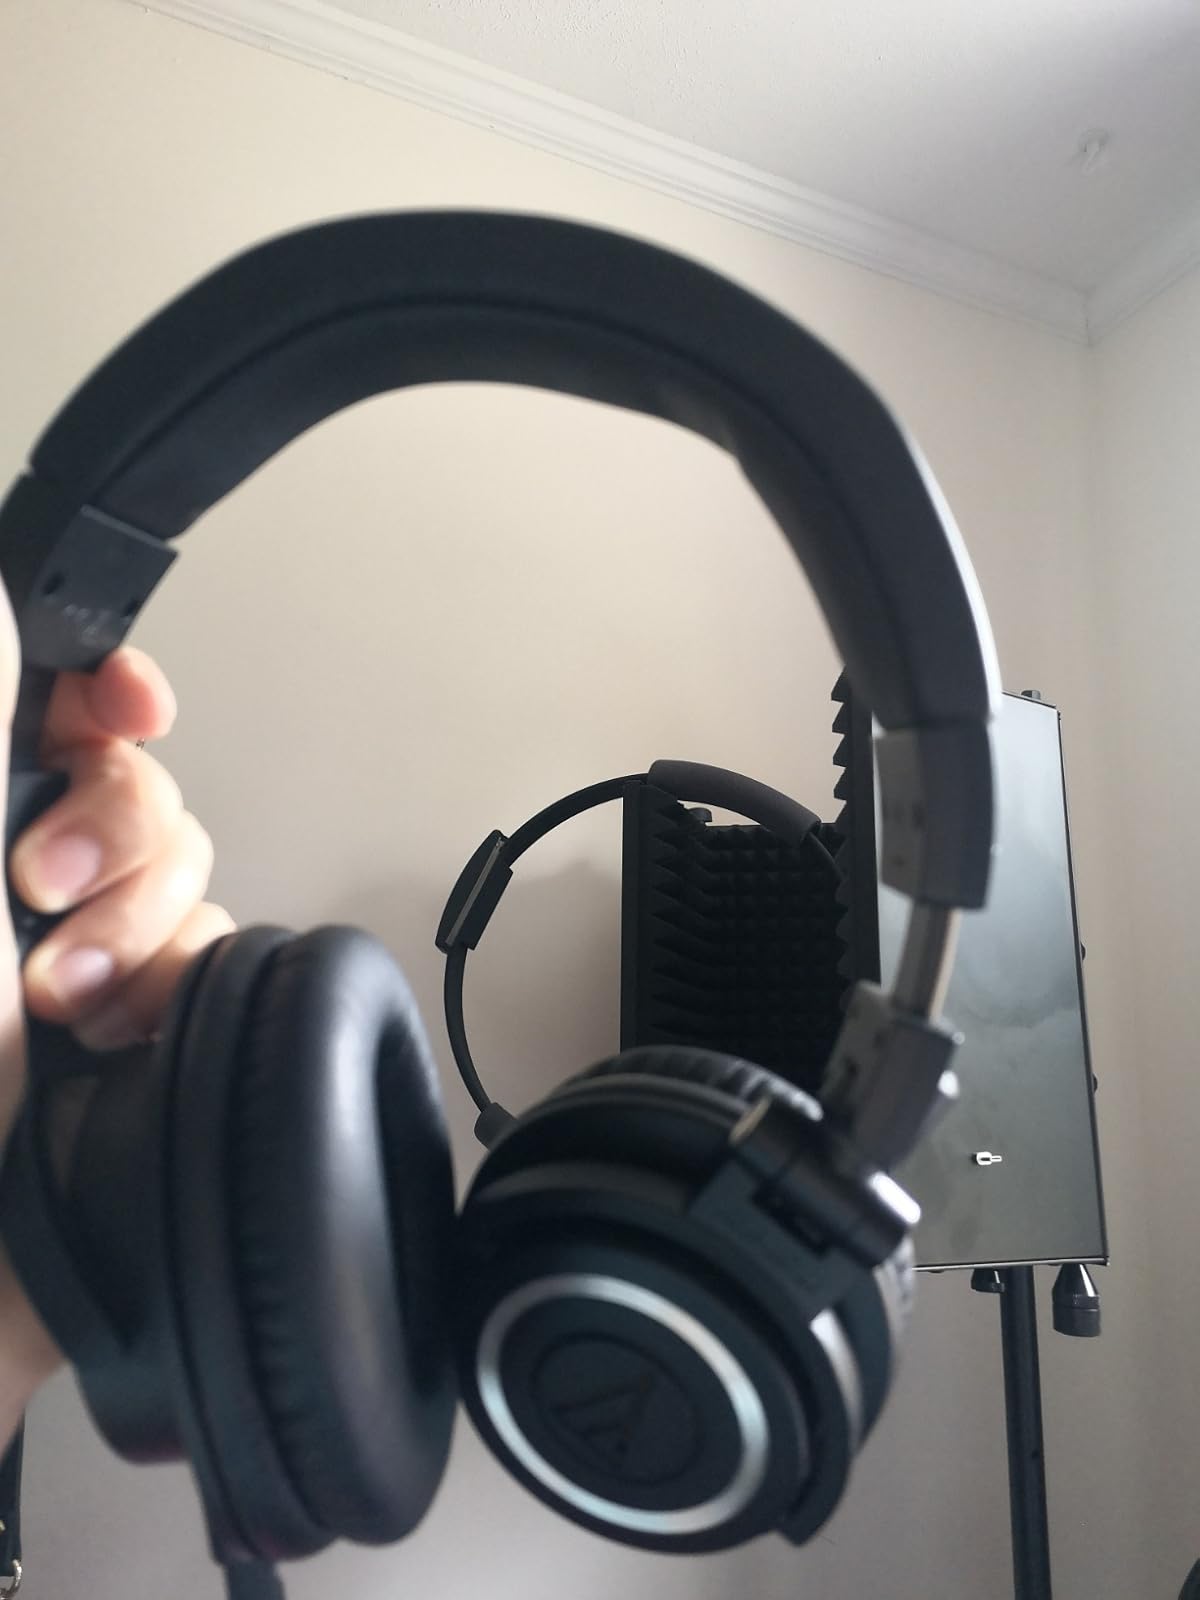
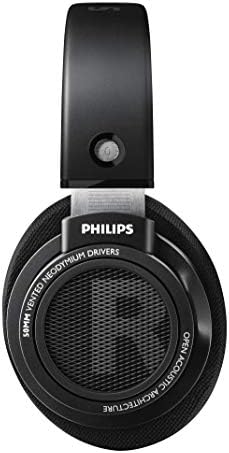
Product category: headphones
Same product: no